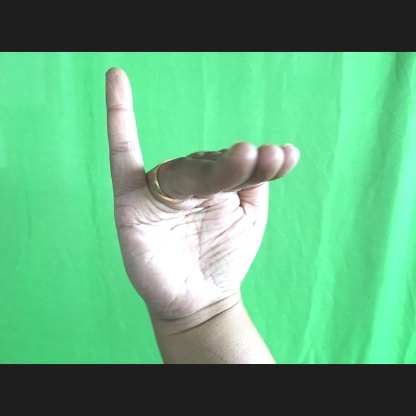
Mudra: Hamsapaksha